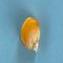
Maize quality: Good